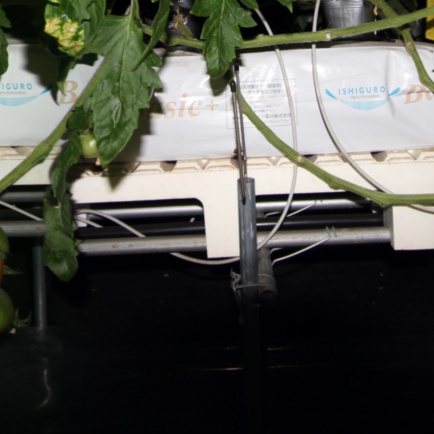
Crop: tomato